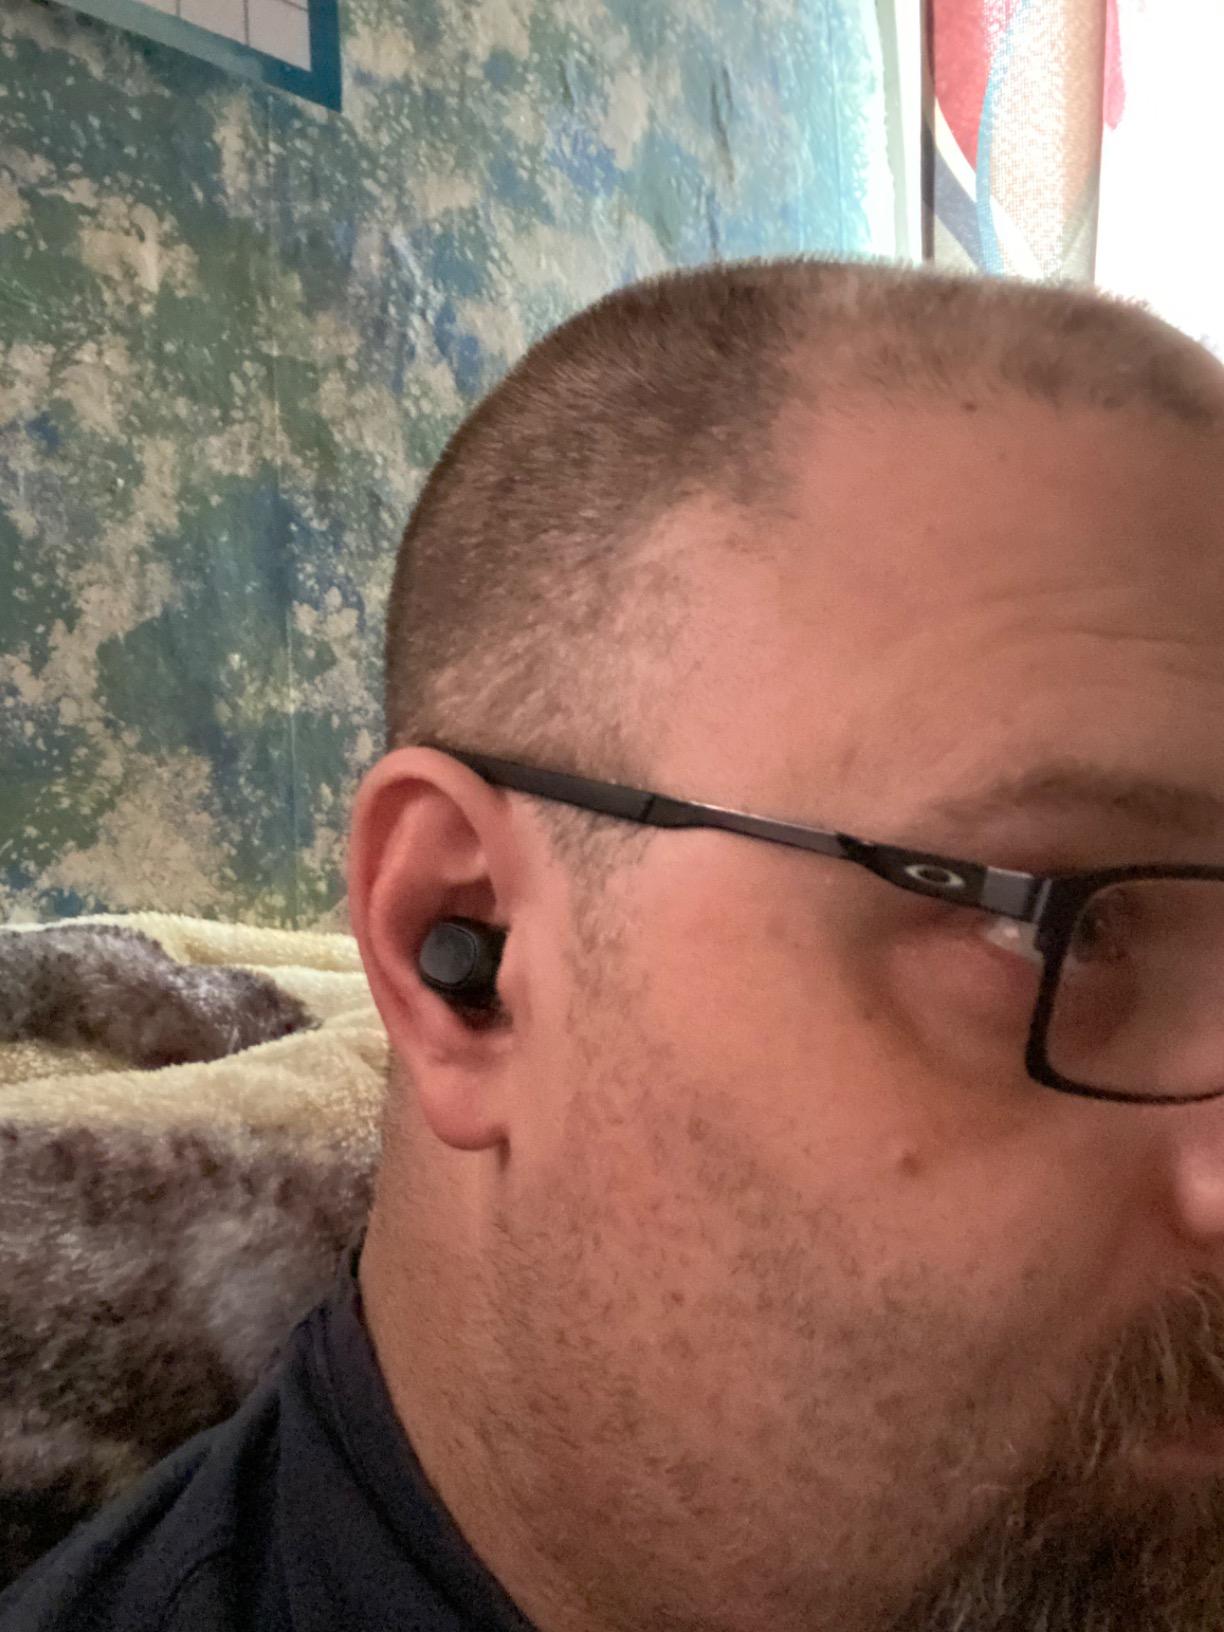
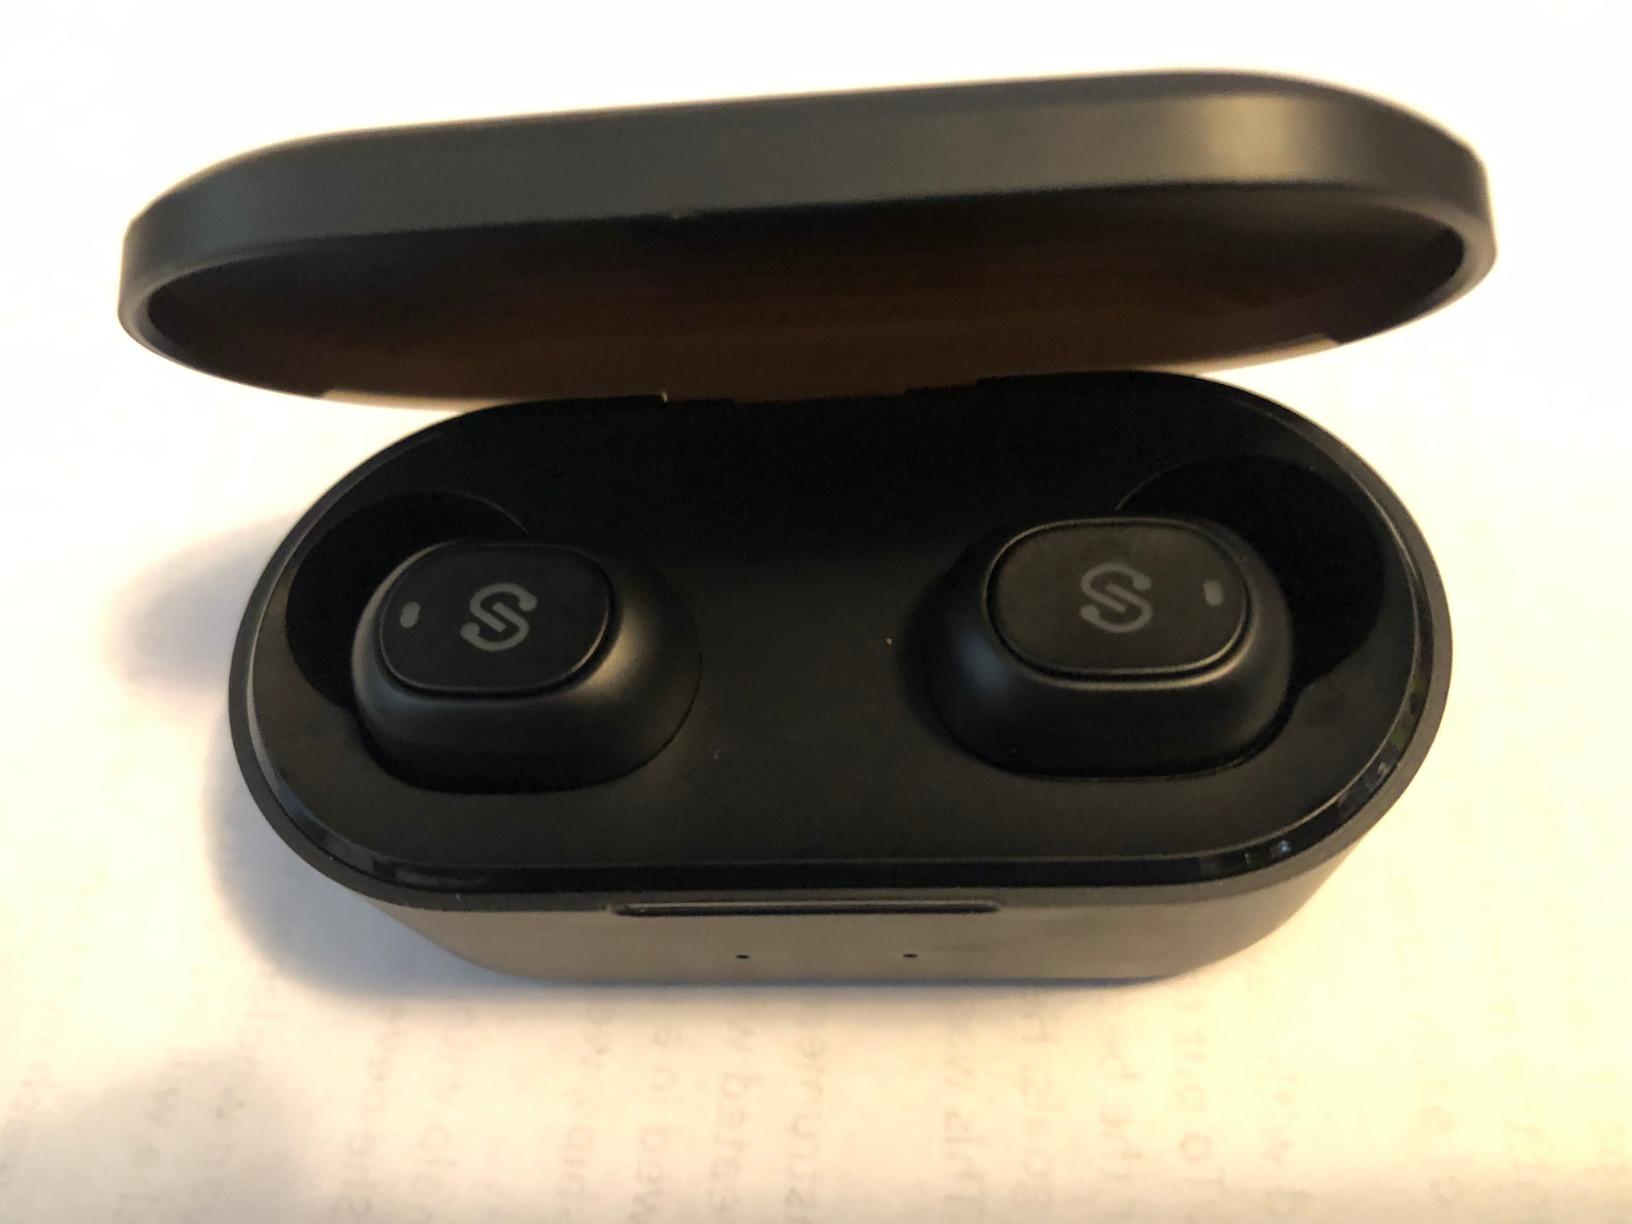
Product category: earbuds
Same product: yes